Krutant

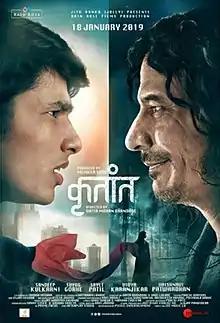
Theatrical release poster

Krutant is a 2019 Indian Marathi-language Psychological thriller film directed by Datta Mohan Bhandare and produced by Miiheer Shah. The film stars Sandeep Kulkarni, Suyog Gorhe and Sayli Patil in lead roles. It was theatrically released on 18 January 2019.